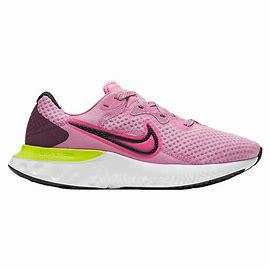
Brand: Nike
Model: Renew Run